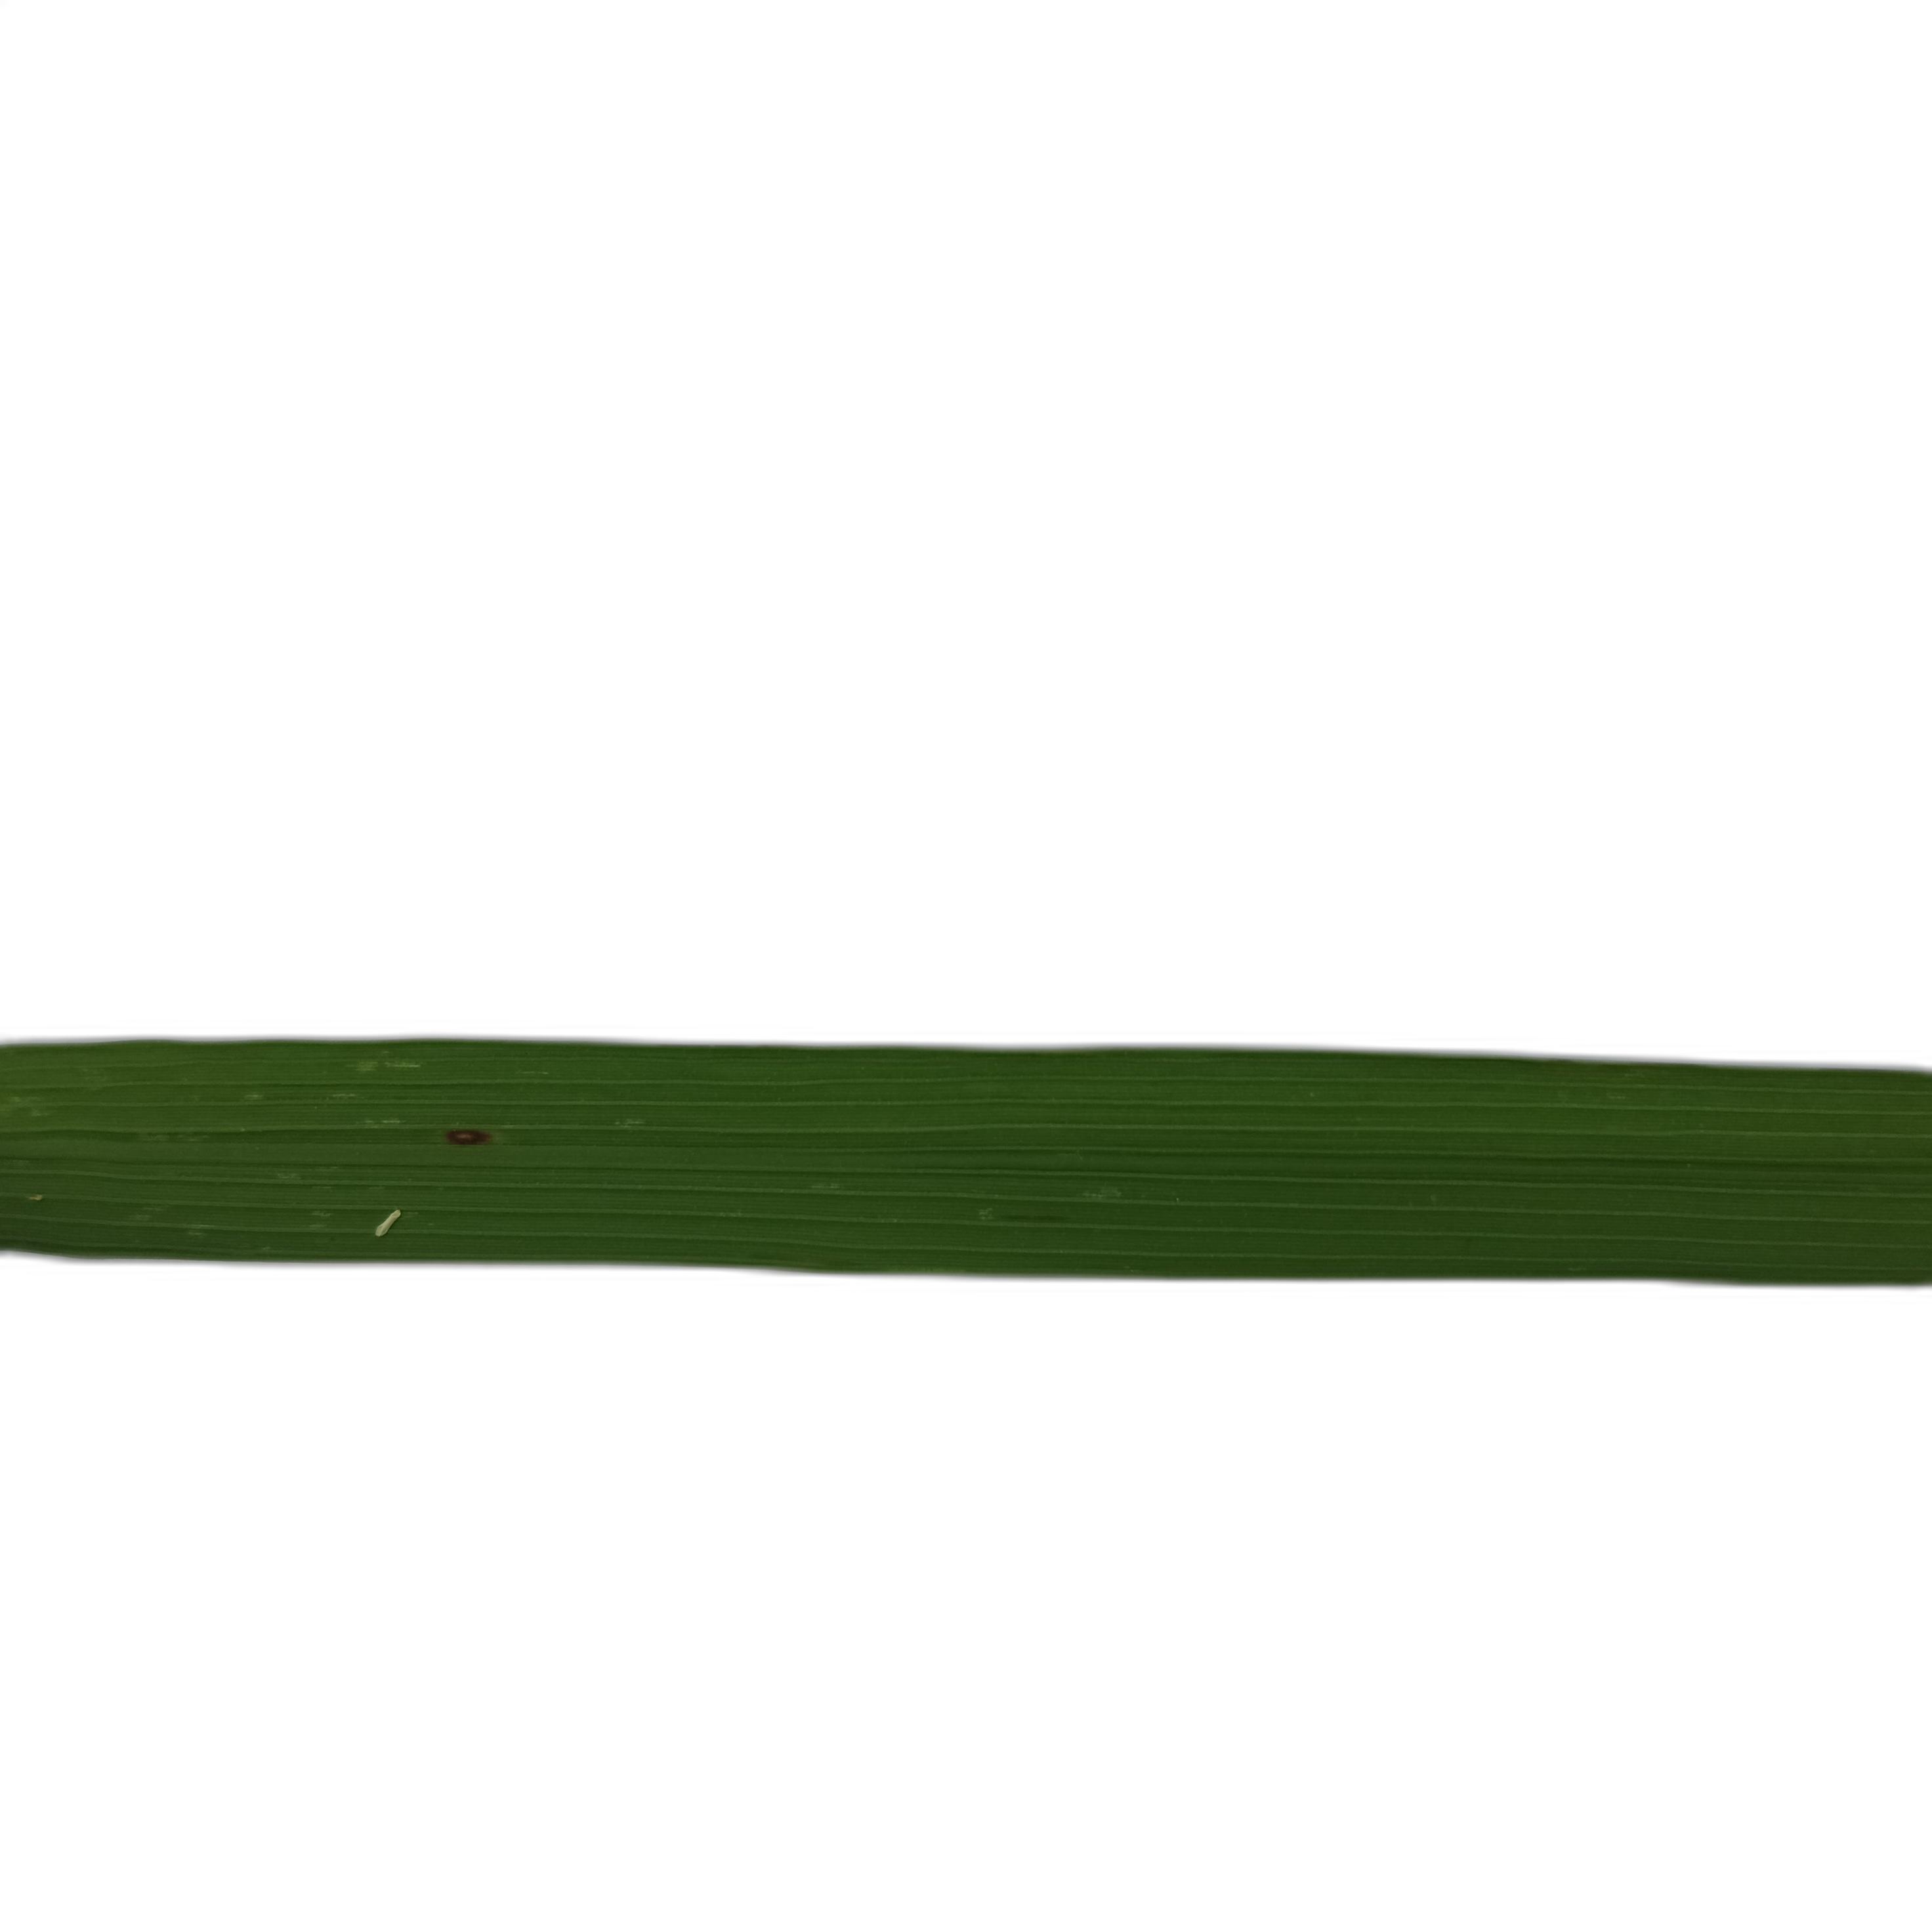
Label: Healthy